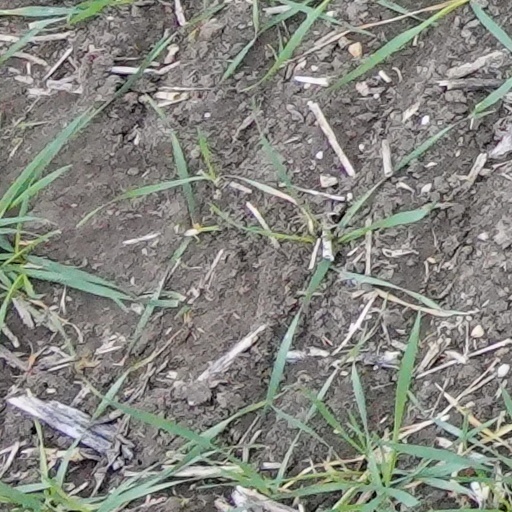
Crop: wheat